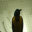
Label: bird